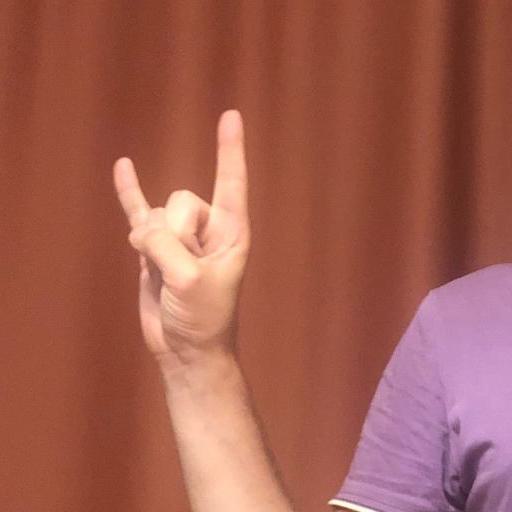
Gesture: rock